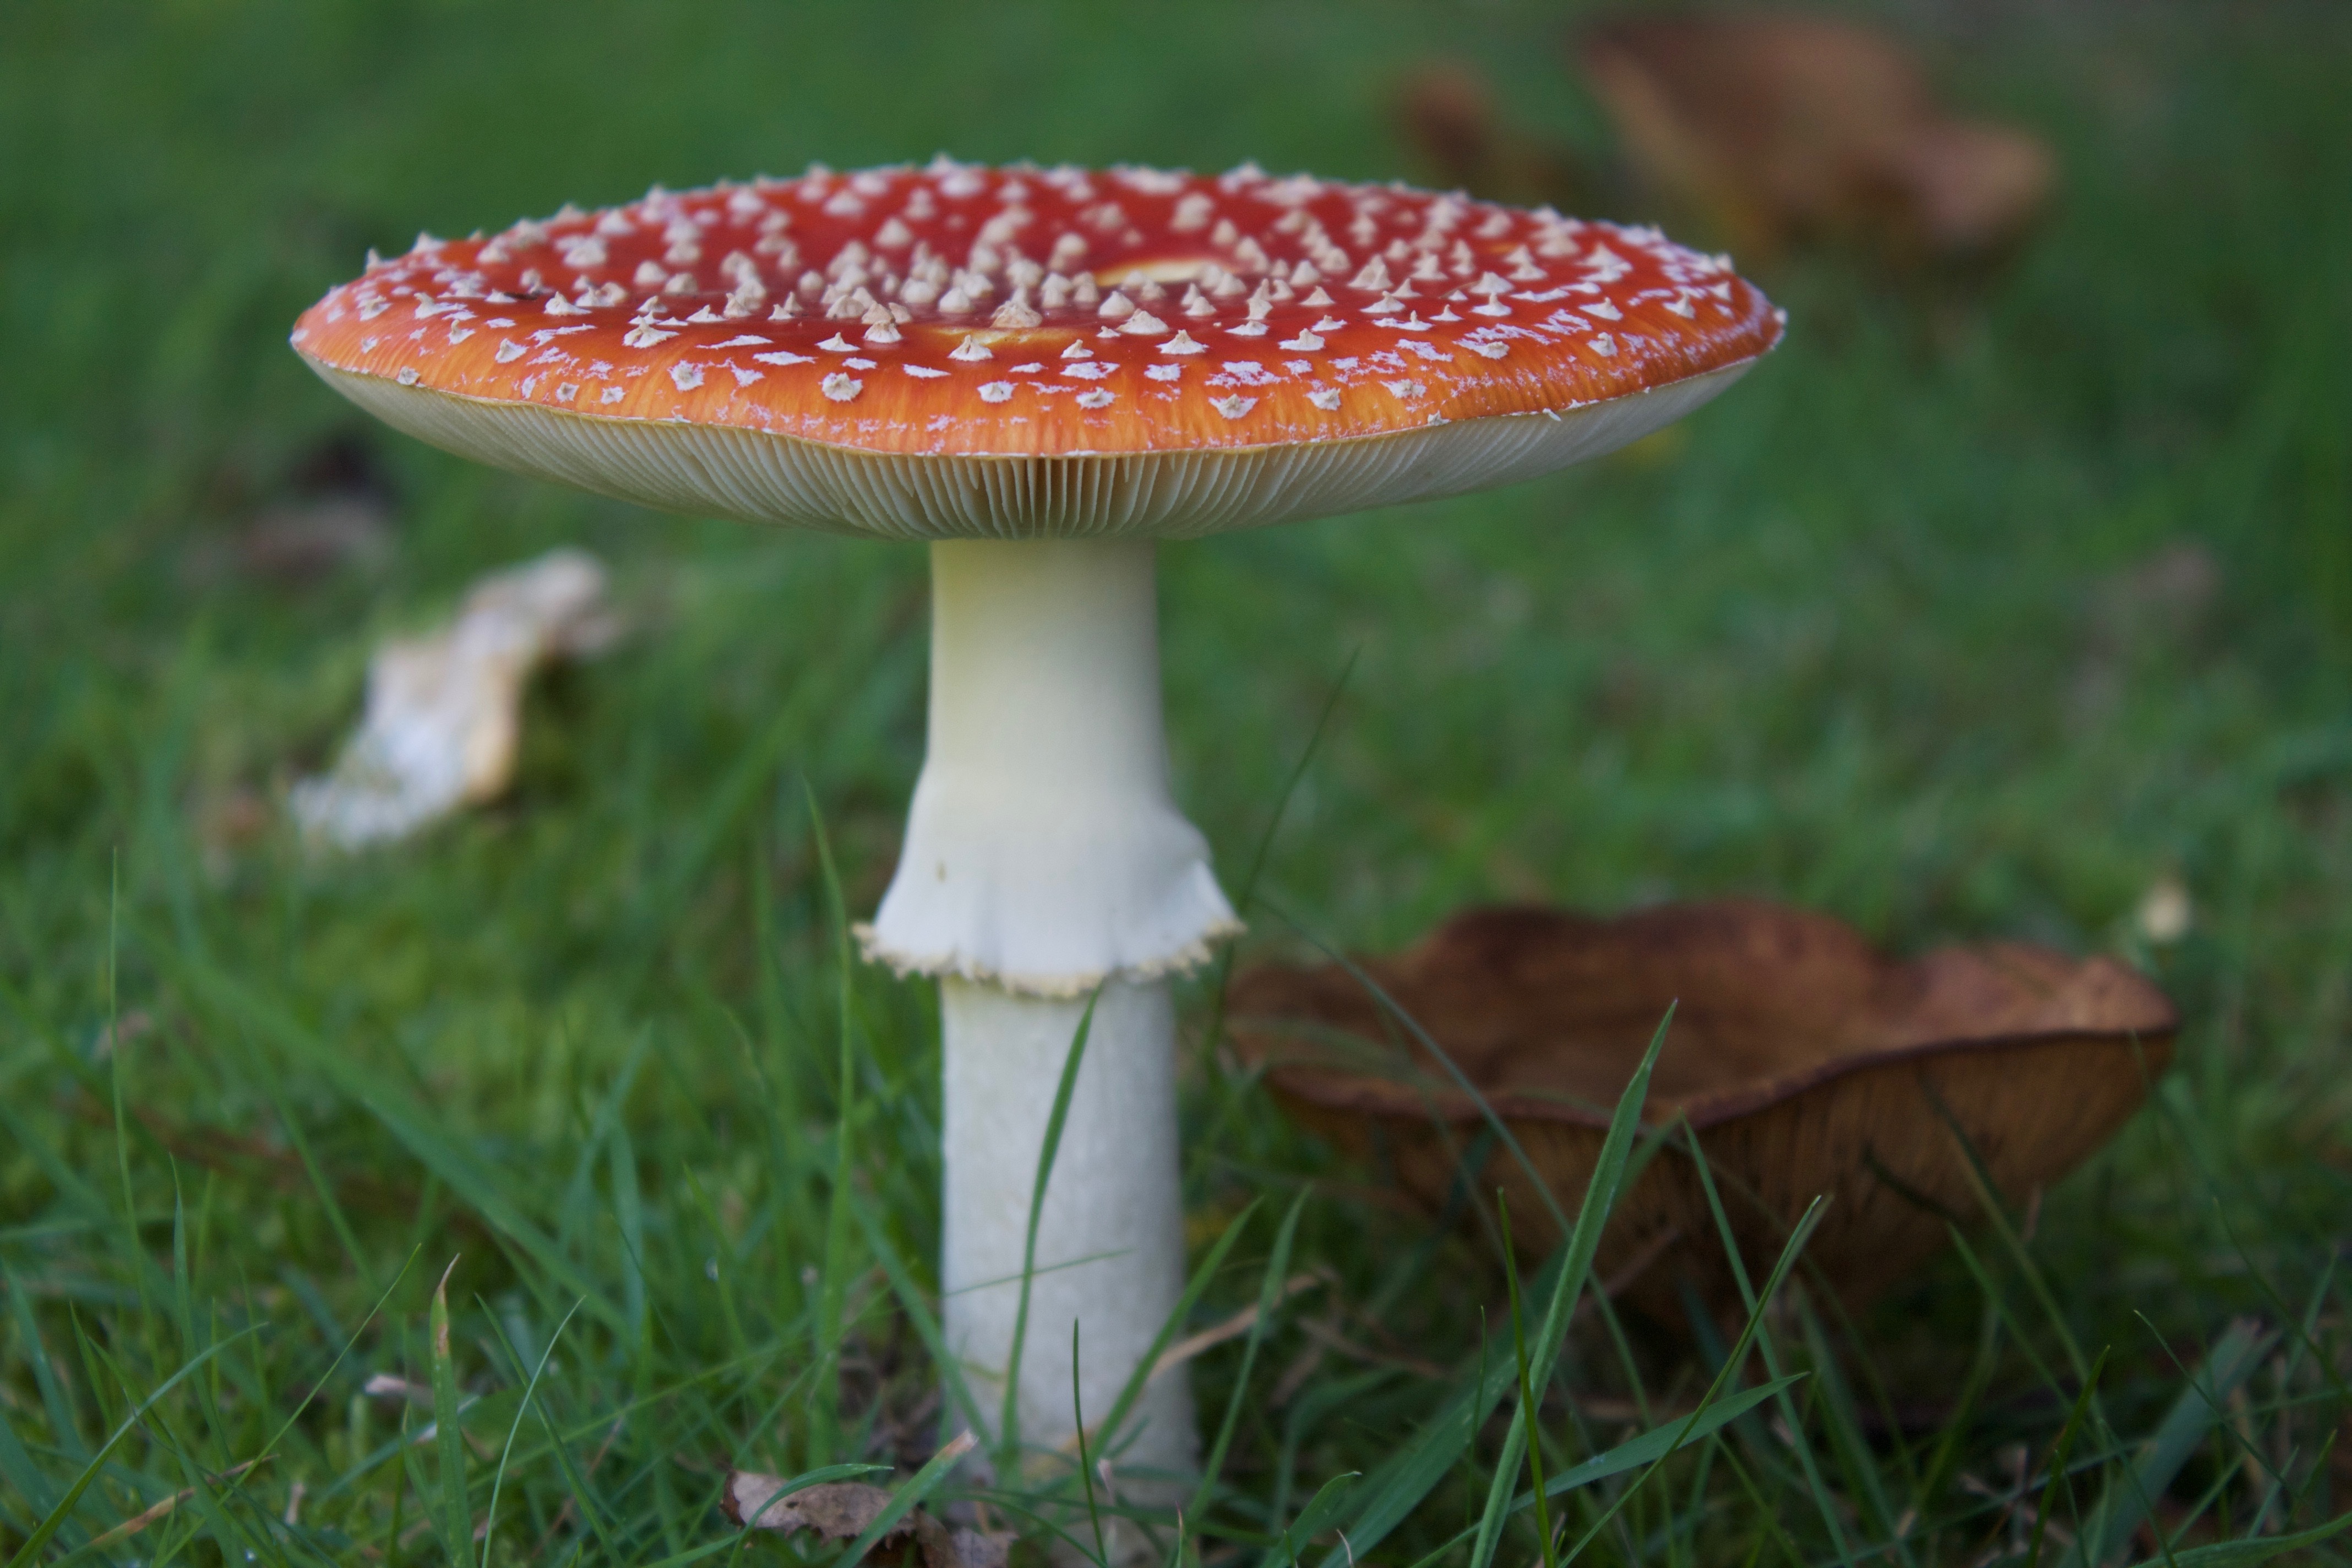
countryside, autumn, mushroom, toadstool, fungus, fly agaric, agaric, bolete, plant stem, medicinal mushroom, agaricaceae, penny bun, scarlet death cap